List of birds of Yellowstone National Park

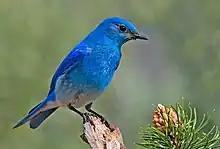
Mountain bluebird

The thrushes are a group of passerine birds that occur mainly but not exclusively in the Old World. They are plump, soft plumaged, small to medium-sized insectivores or sometimes omnivores, often feeding on the ground. Many have attractive songs. Eight species have been recorded in Yellowstone.